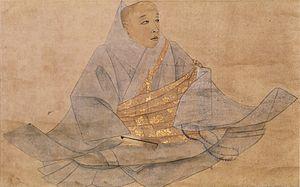
Fujiwara no Gōshin, plus communément Gōshin, était un peintre et moine bouddhique japonais de style yamato-e, descendant et dernier représentant de la lignée de portraitistes inaugurée par Fujiwara no Takanobu et Fujiwara no Nobuzane. Il peignait comme ses ancêtres des portraits de type nise-e. Parmi ses œuvres connues figurent les rouleaux des Portraits des empereurs et des régents réalisés avec son père ou grand-père Fujiwara no Tamenobu et le portrait de l’empereur Hanazono.
L'empereur Hanazono était le 95ᵉ empereur du Japon, selon l'ordre traditionnel de la succession, et a régné du 28 décembre 1308 au 29 mars 1318. Son nom personnel était Tomihito.
Le terme nise-e désigne un style japonais de peinture de portrait né à la fin du XIIᵉ siècle et prisé durant toute l’époque de Kamakura. Ce mouvement, cadrant avec les nouvelles tendances réalistes de Kamakura, est initié par le peintre et courtisan Fujiwara Takanobu et repris par sa descendance. Il demeure de nos jours nombre de portraits de personnages influents — empereurs, shoguns, aristocrates ou samouraïs.